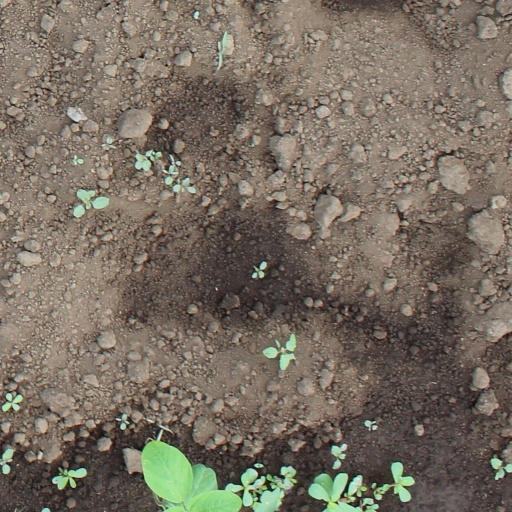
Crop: soybean